Eliza de Feuillide

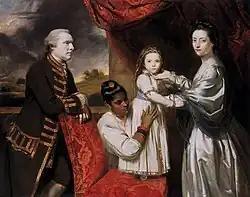
Painting by Joshua Reynolds in the Gemäldegalerie Berlin showing Eliza's father, Indian "ayah" Clarinda, Eliza and her mother Philadelphia, 1765

Elizabeth Hancock (who was mostly called "Eliza") was born in India into an English gentry family. She was fourteen years older than her first cousin Jane Austen. She was the daughter of George Austen's sister Philadelphia, who had gone to India and married Tysoe Saul Hancock in 1753. Her father was a British surgeon employed by the East India Company. Eliza has been believed by some to be the natural child of her godfather Warren Hastings, later to be the first Governor-General of Bengal, a belief due to rumours circulated at the time by Jenny Strachey; but many points suggested that Eliza was indeed the daughter of Tysoe Hancock. She moved to England with her parents, in 1765. In 1779, she settled in France and two years later she married a wealthy French Army Captain, Jean-François Capot de Feuillide, who dubiously styled himself "Comte" (none of his parents or siblings were Comte/Comtesse). Eliza thus became "Comtesse de Feuillide". She came back to England with her mother in 1790, after the beginning of the French Revolution. Her husband, who was loyal to the French monarchy, was arrested for conspiracy against the Republic during the Reign of Terror, and guillotined in 1794.